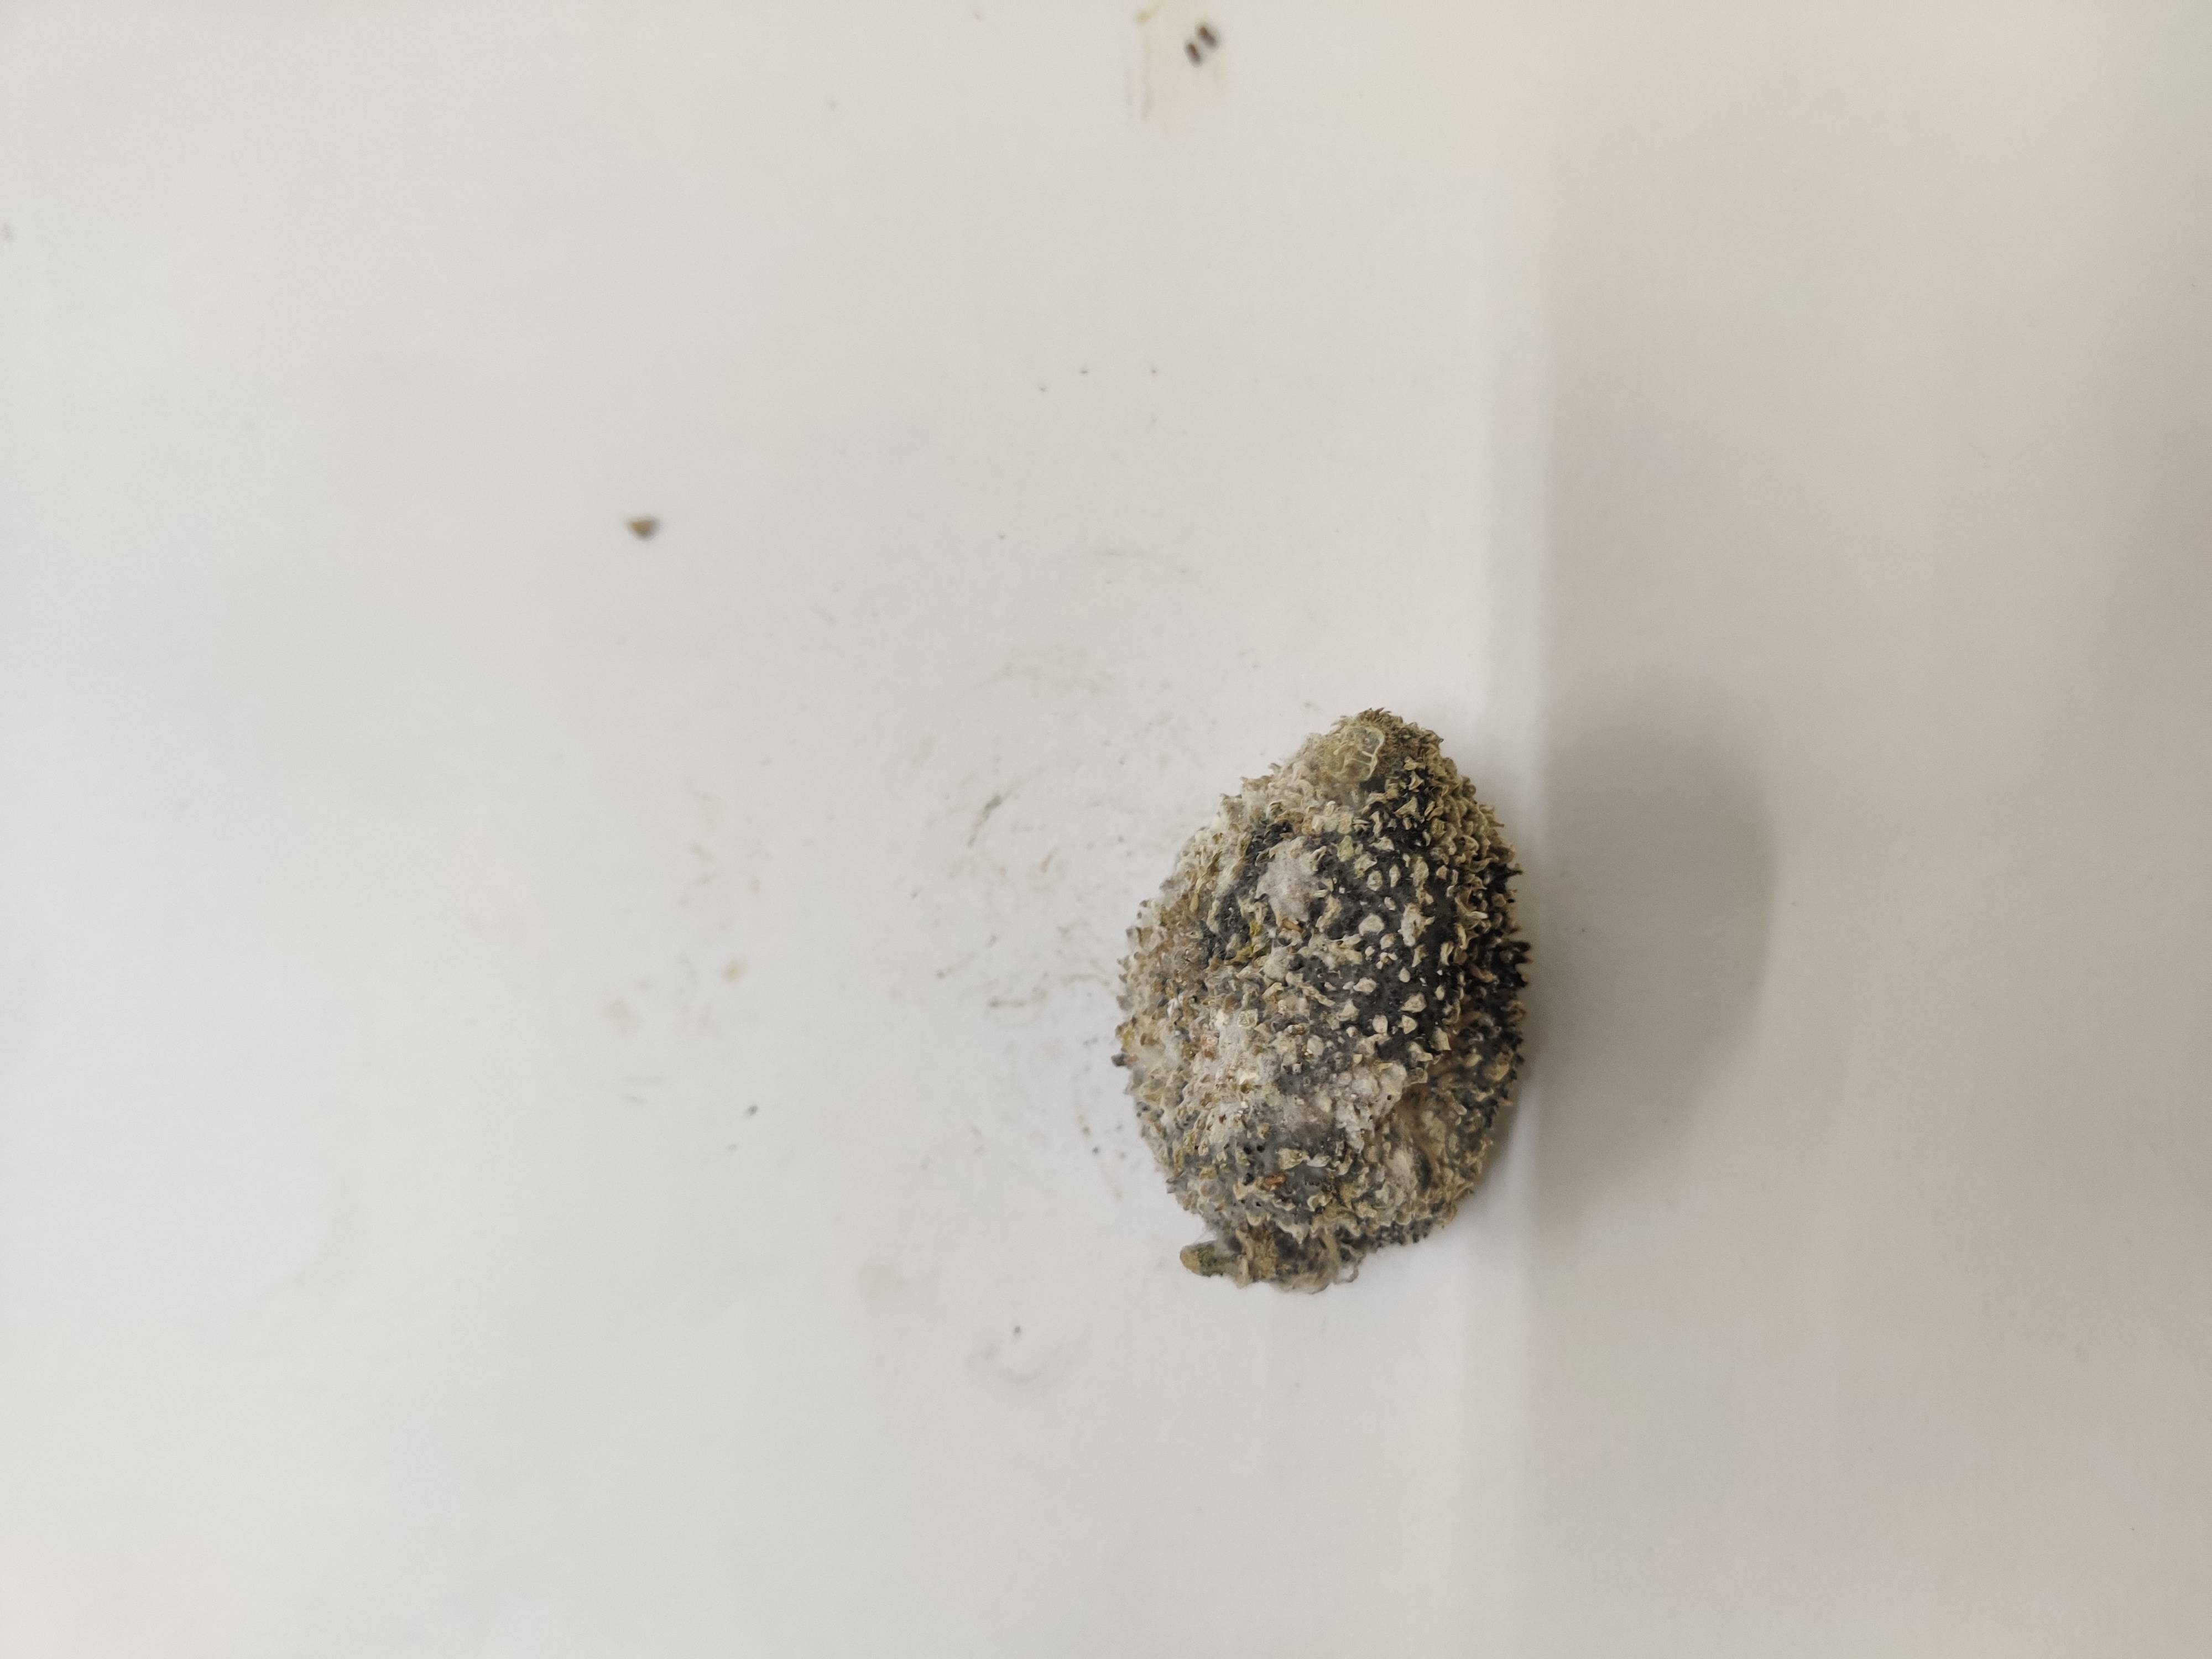
Crop: Spiny Gourd
Condition: Damaged